Line 14 (Shenzhen Metro)

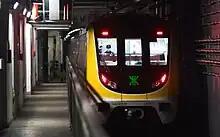
Line 14 train

Line 14 will use 44 sets of Size A subway trains in eight car sets (no. 1401–1444) with a maximum speed of . Line 14 use automatic train operation with GoA4 construction standard.